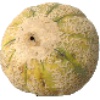
Label: Cantaloupe 2